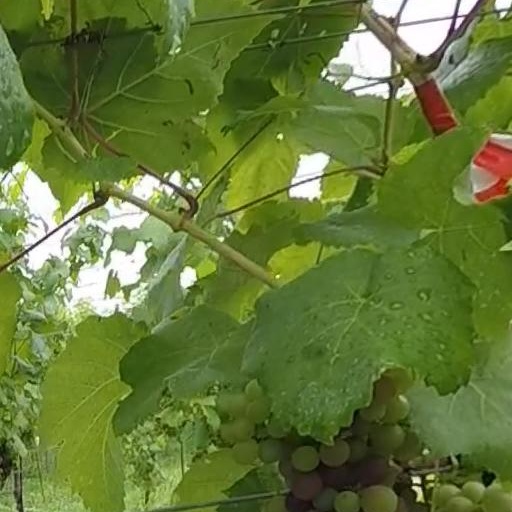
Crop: grape